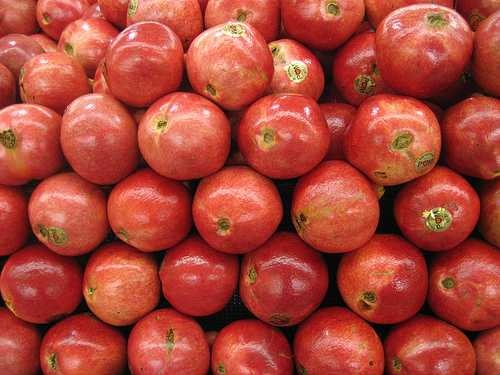
Label: Pomegranate